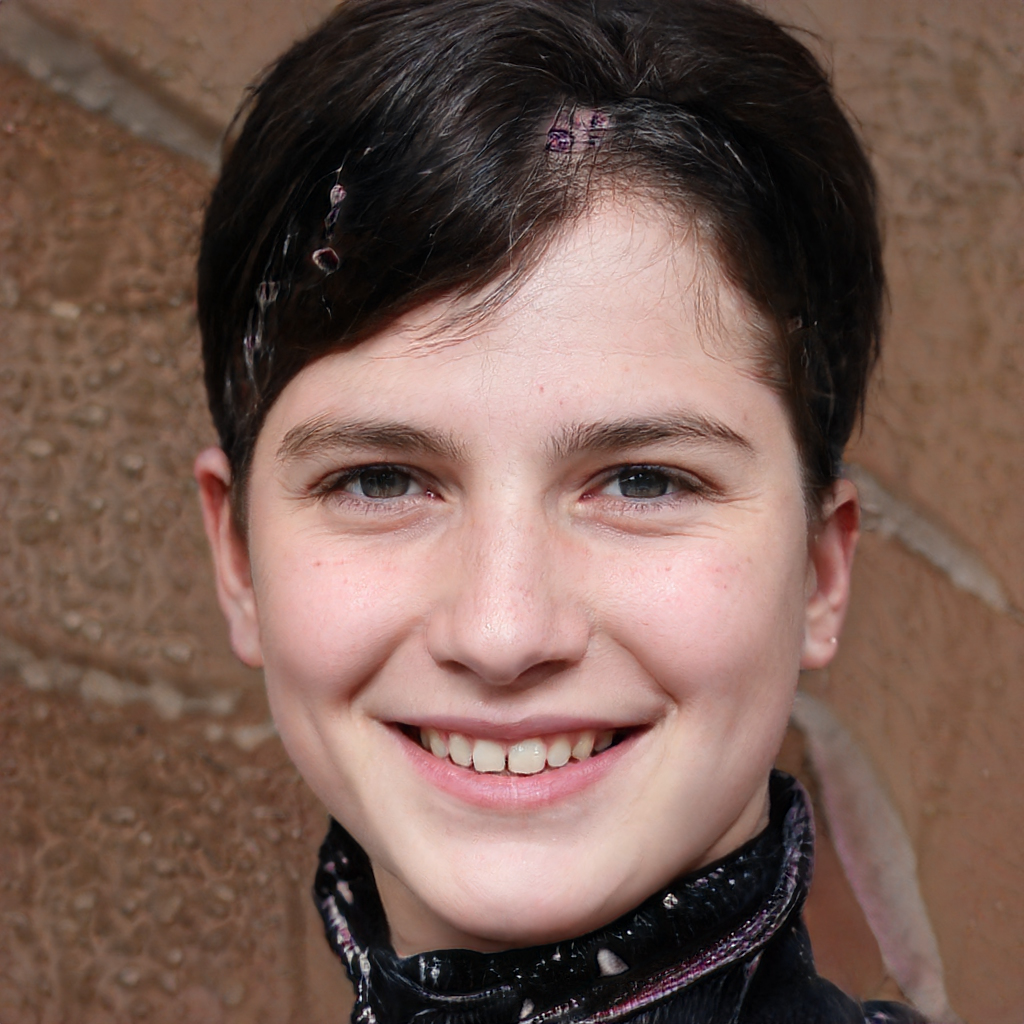
Gender: Female